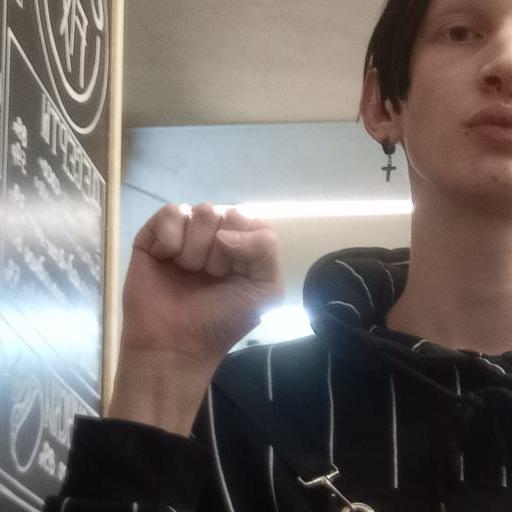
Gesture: fist